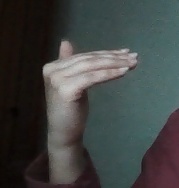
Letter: khaa